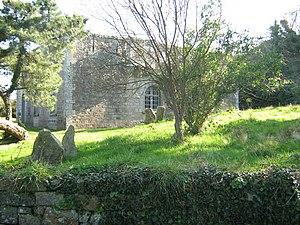
L'île Tristan est une petite île bretonne, située dans la baie de Douarnenez, face au Port-Rhu. Propriété de la famille du poète Jean Richepin depuis 1911, elle a été rachetée par le Conservatoire du littoral pour être soigneusement préservée. Son nom français, comme pour l'Île Seguin par exemple, est celui de son propriétaire durant la Révolution, au moment où fut établi le cadastre.
Douarnenez [dwaʁnəne] est une commune française, située dans le département du Finistère en région Bretagne.